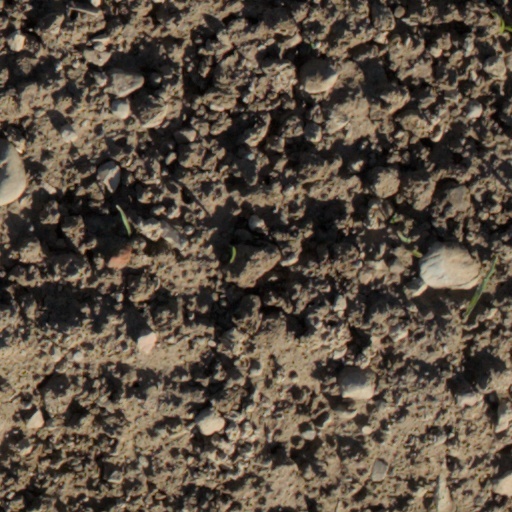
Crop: wheat